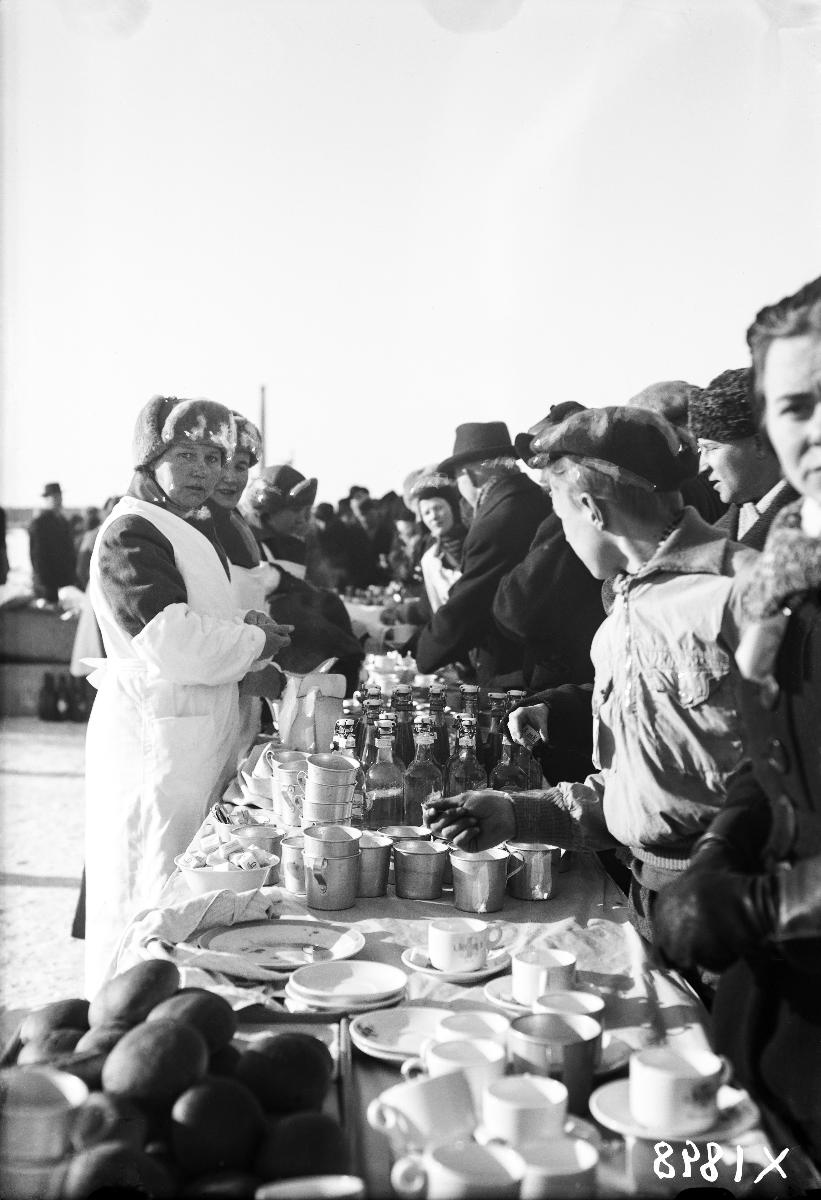
Oulun Hiihdon 50-vuotisjuhlakilpailut
A skiing event in Oulu
sisällön kuvaus: Tarjoilua Oulun Hiihdon 50-vuotisjuhlakilpailuissa maaliskuussa 1939. content description: A skiing event in Oulu, Finland, in March 1939.
Vuosi: 1939
Paikka: Suomi, Pohjois-Pohjanmaa, Oulu
Aiheet: ulkokuva; hiihto; urheilukilpailut; tarjoilu; Oulun Hiihto; skiing; sports contests; serving; skidåkning; idrottstävlingar; servering